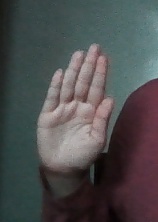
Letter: seen